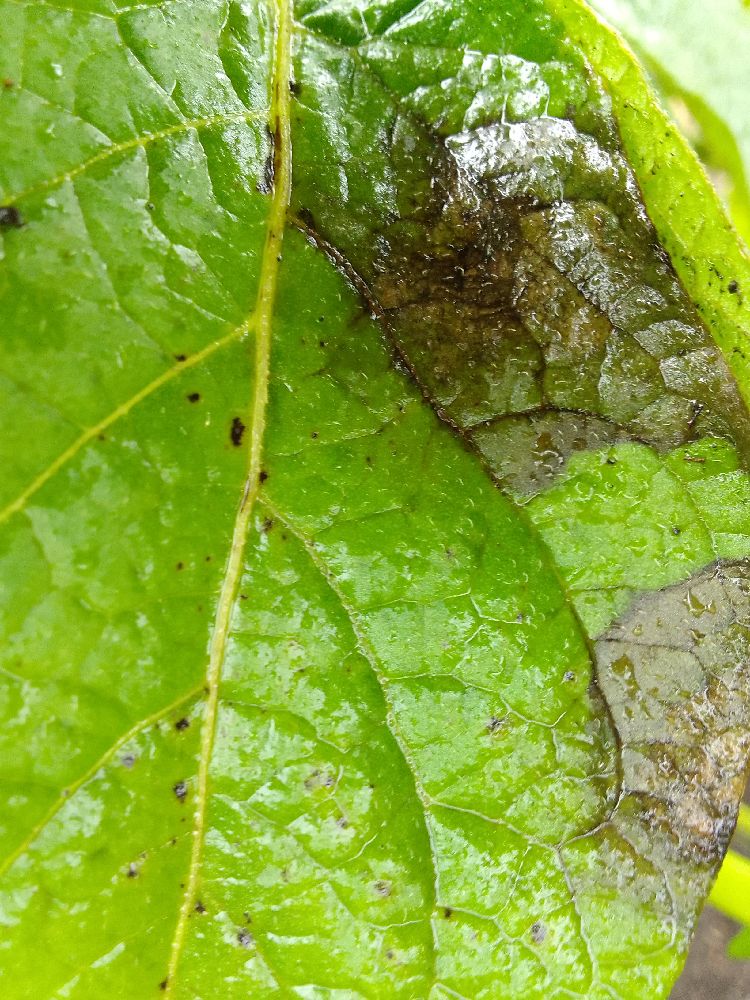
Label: Late blight